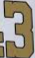
Number: 3